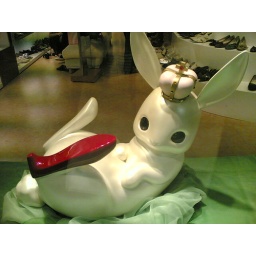
Saw this on the window of a shoe store in Tokyo